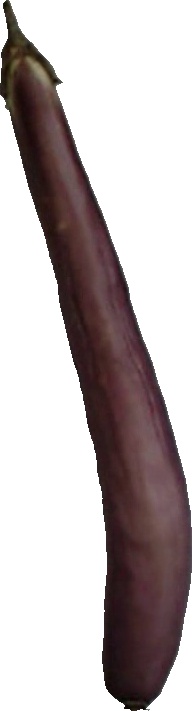
Label: eggplant_long_1